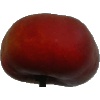
Label: Nectarine Flat 1